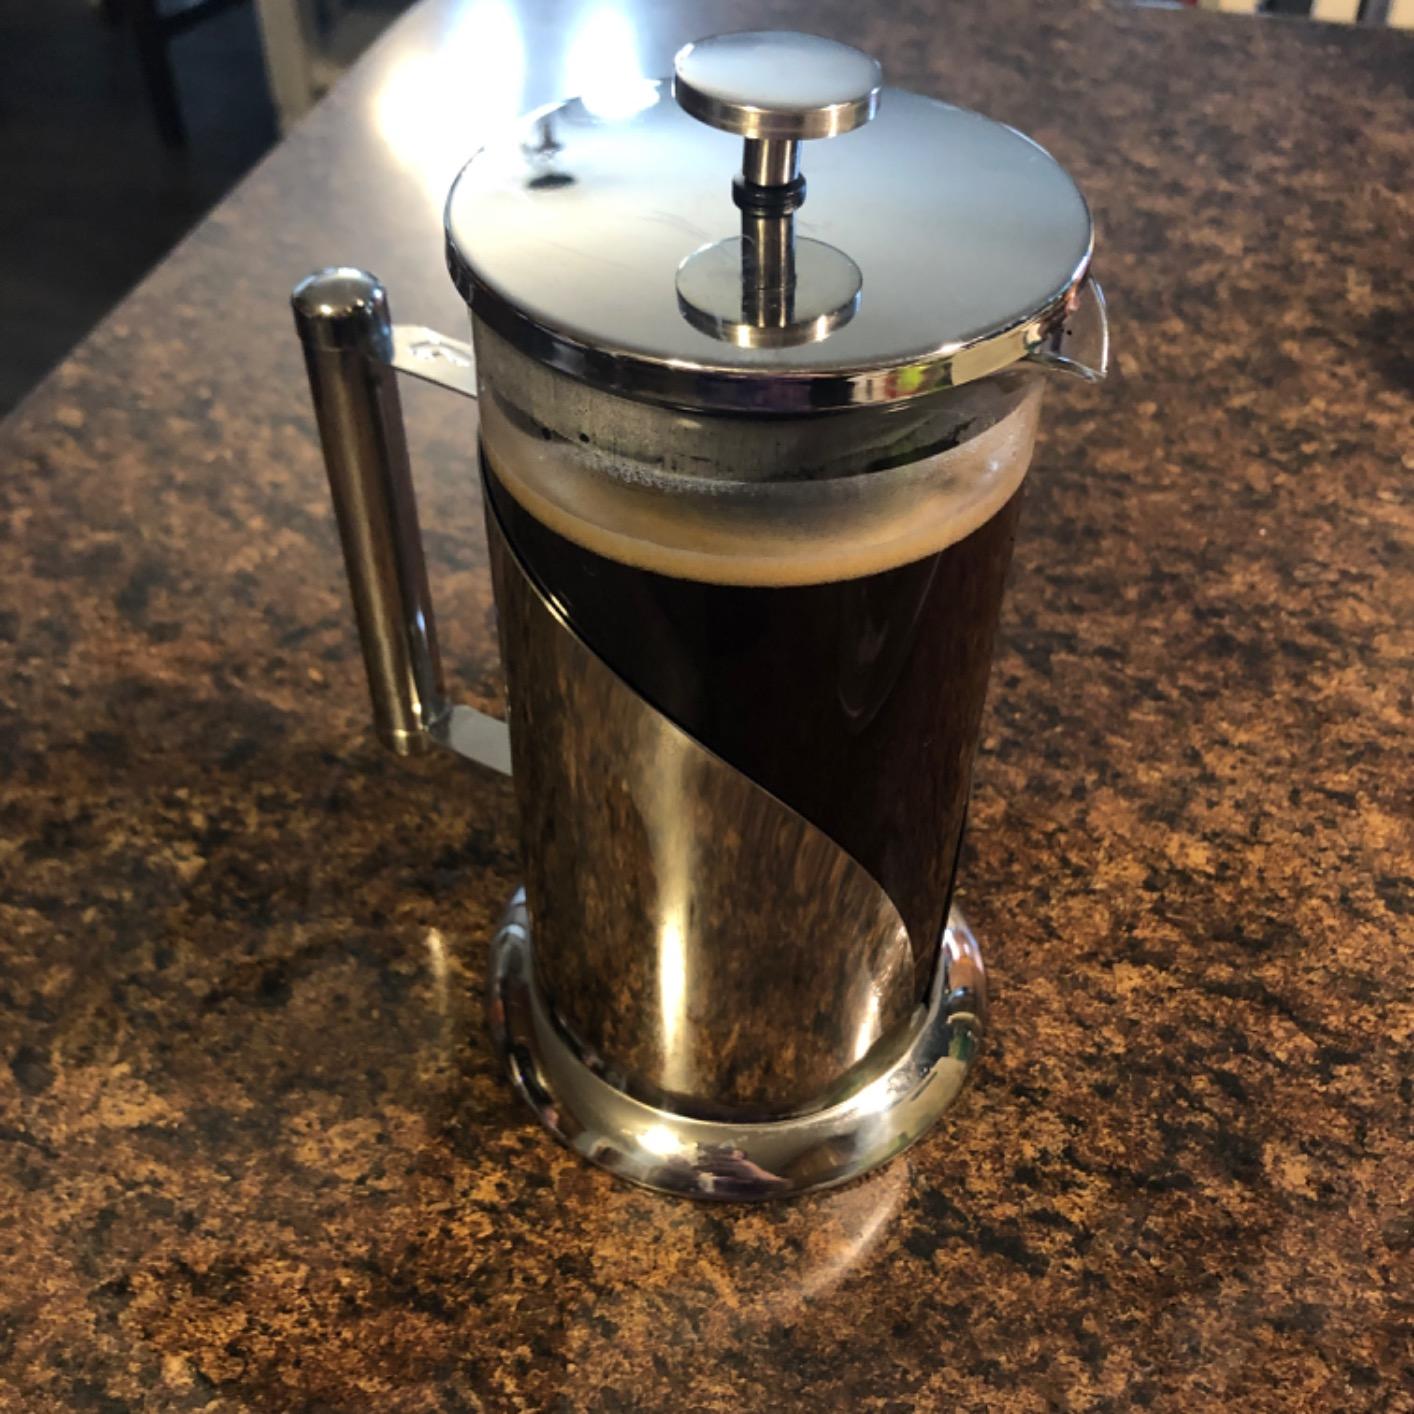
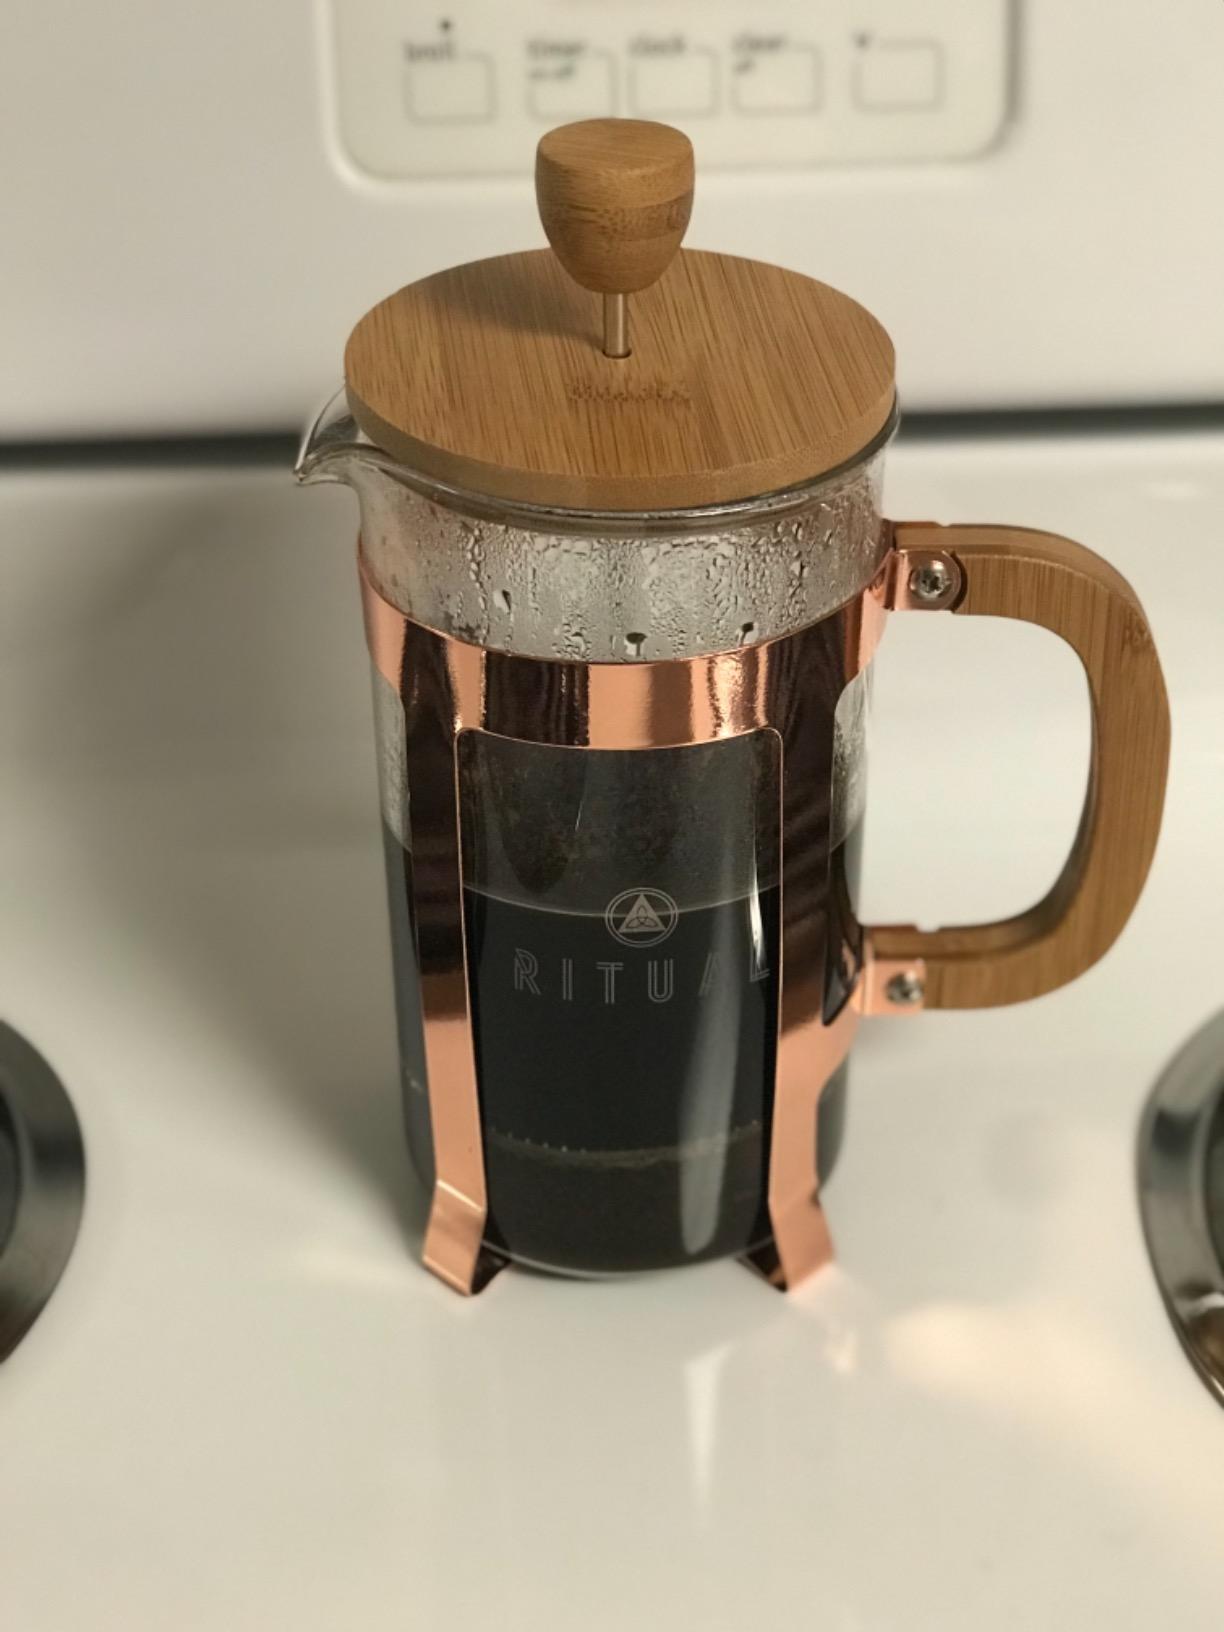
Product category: items_tea
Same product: no